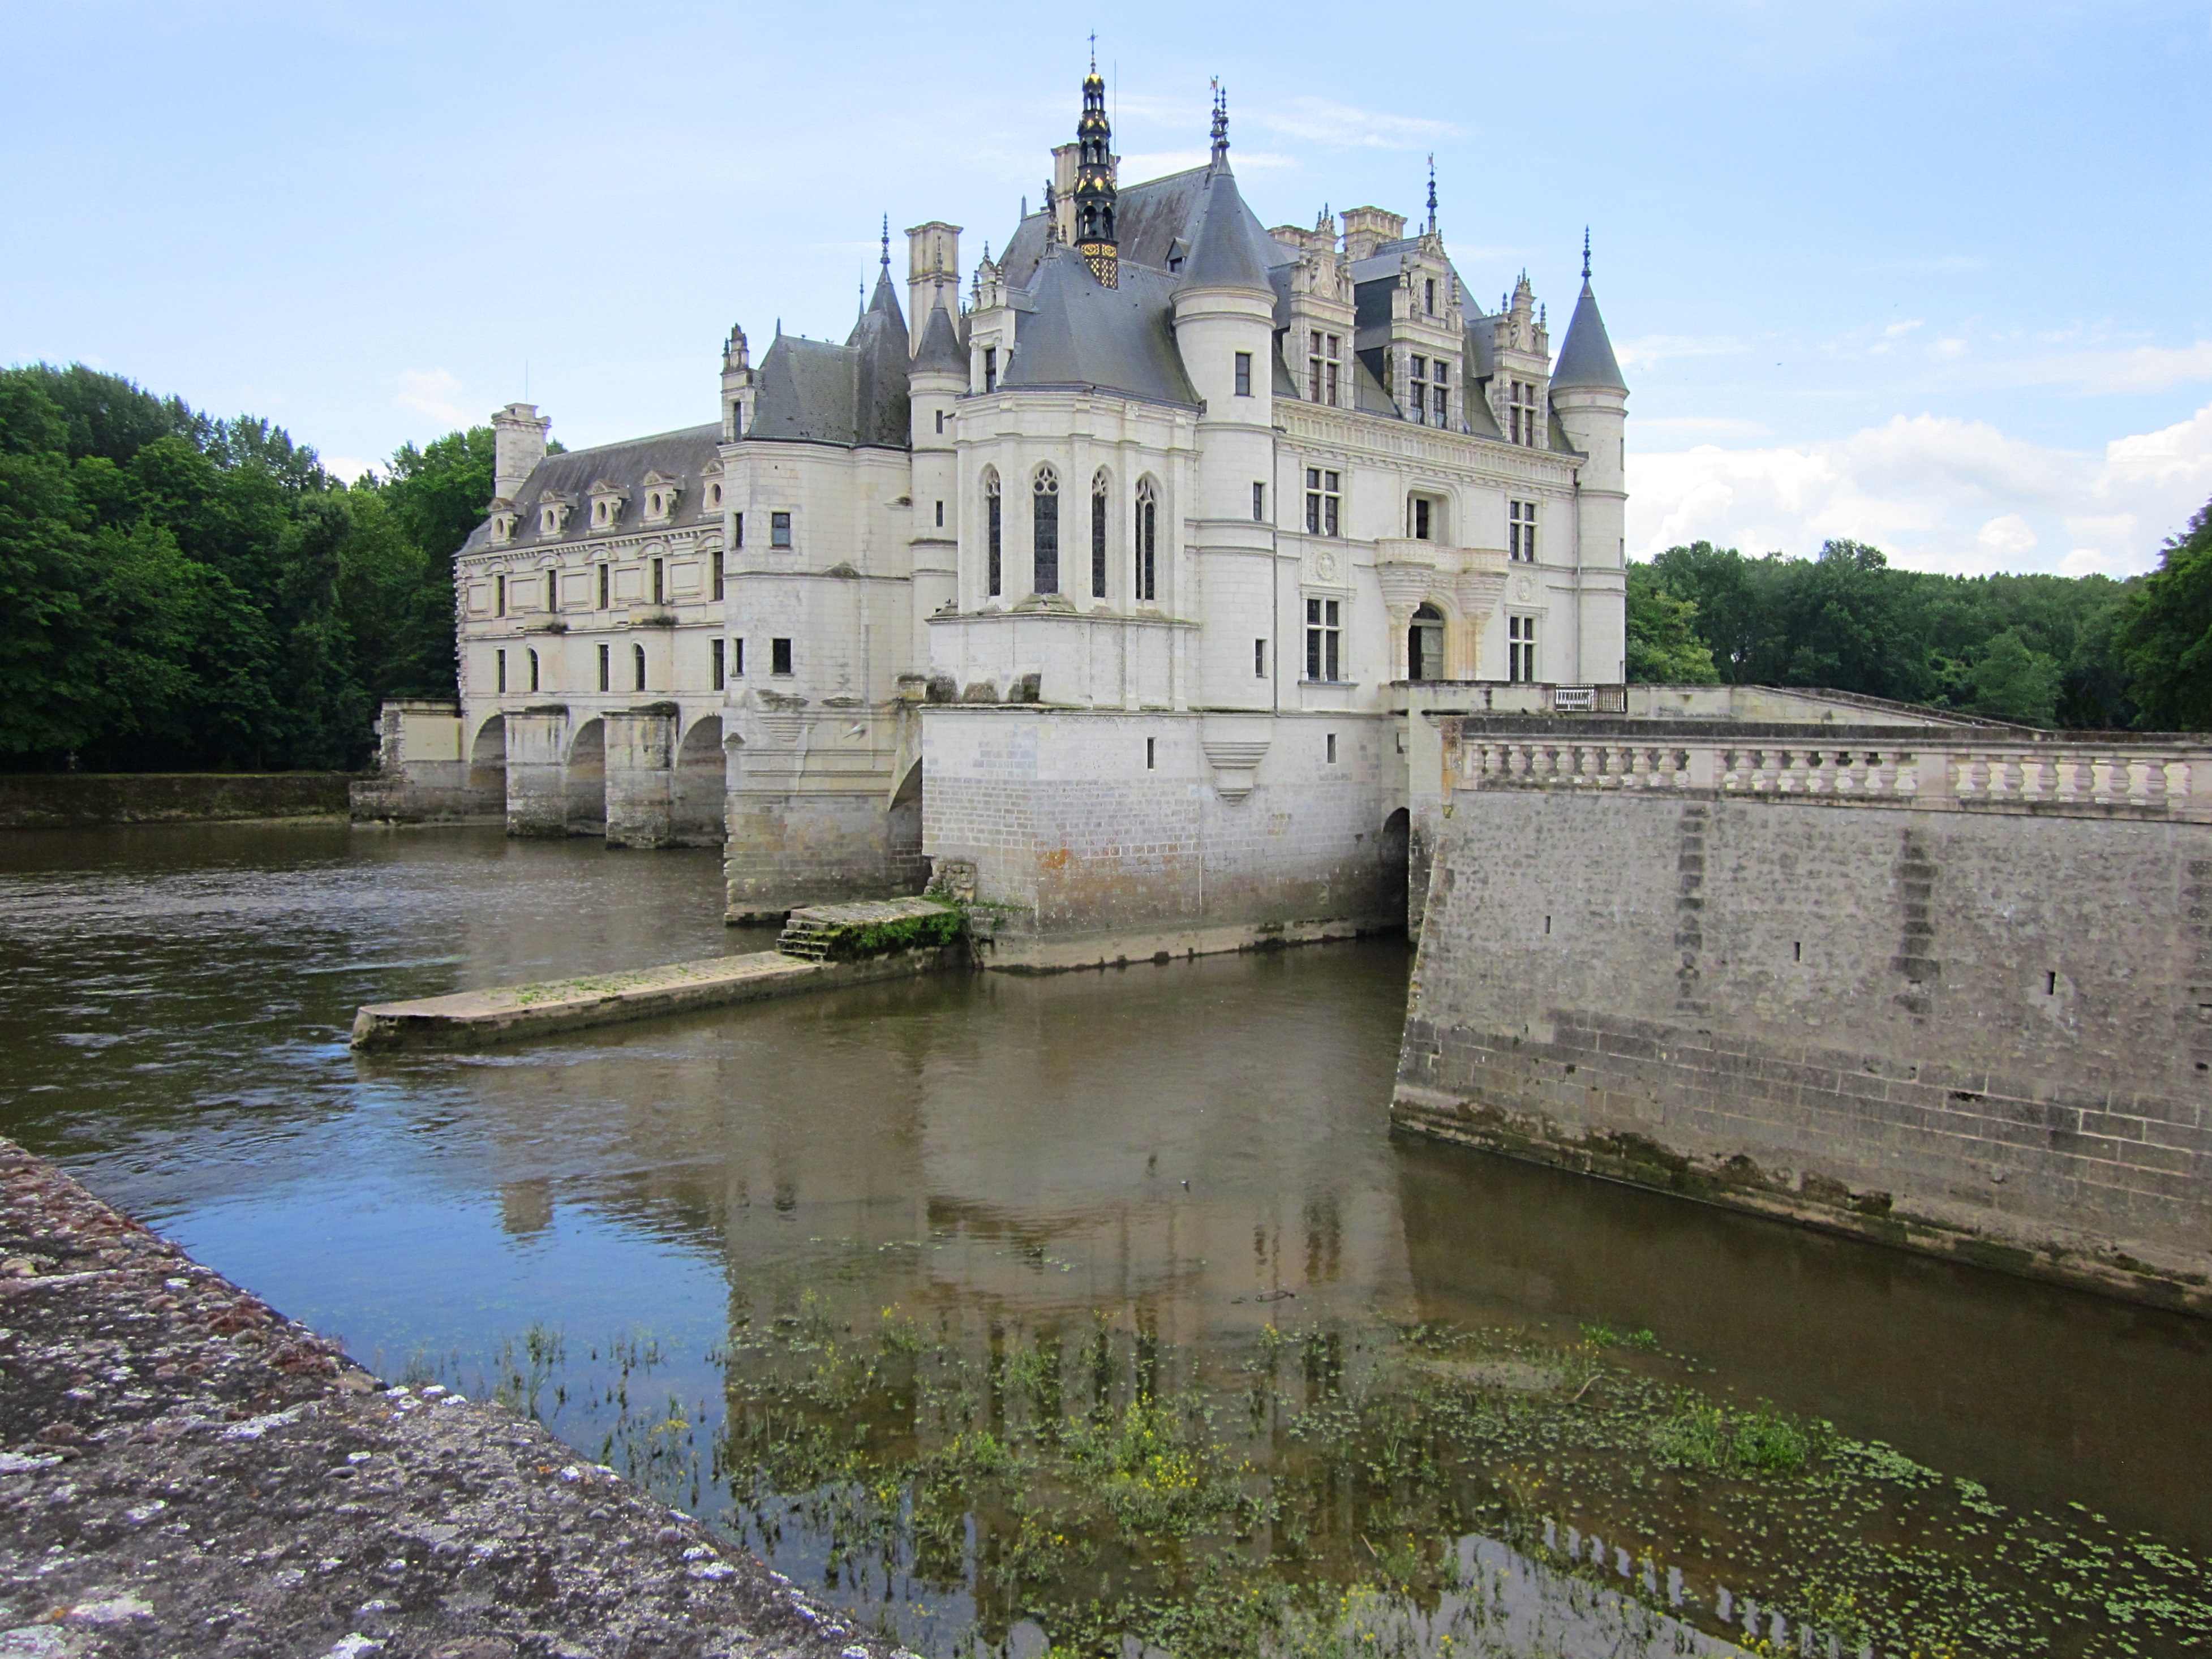
building, chateau, river, france, castle, fortification, waterway, gothic, monastery, renaissance, ditch, moat, tours, ch teau de chenonceau, historic site, indre et loire, water castle, cher river